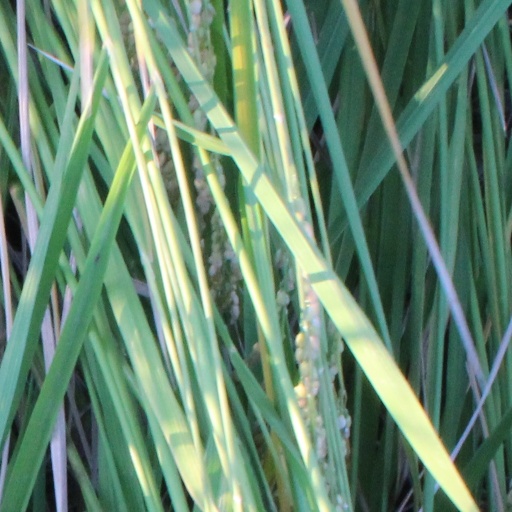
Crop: rice